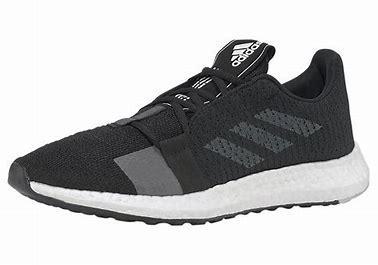
Brand: Adidas
Model: Senseboost Go